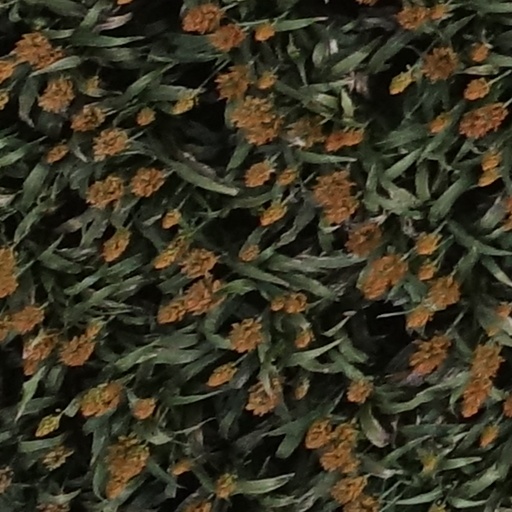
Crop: sorghum